Sinfin Branch Line

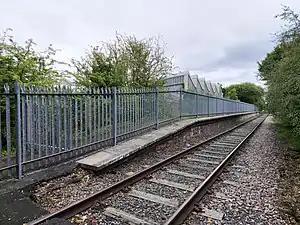
Disused Sinfin Central station on the Sinfin line

The Sinfin Branch line, which had two stops Sinfin North and Sinfin Central, was reopened to passenger services on 4 October 1976 with a short length of . Derby City Council attempted to create a cross-city line interworking with the Derwent Valley Line to Matlock to deter people from clogging up the roads across the city in rush hour. However, the services were poorly used because of the time of the last train and the infrequency of services; just four trains per day. By 1992, trains had been reduced to a single early morning service. The last timetabled train ran on 21 May 1993, however, a taxi service took passengers to stations on the line up until 1998.